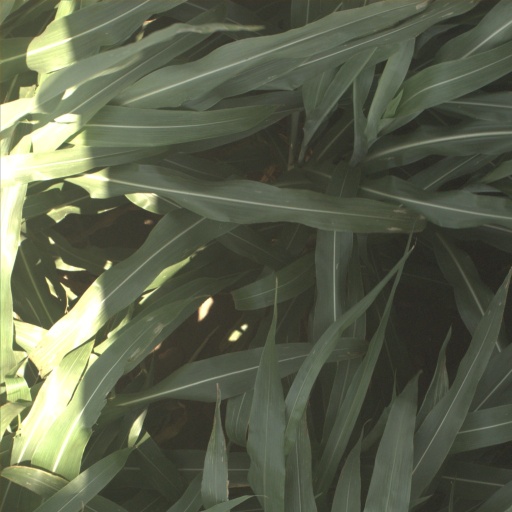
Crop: sorghum